Professional wrestling aerial techniques

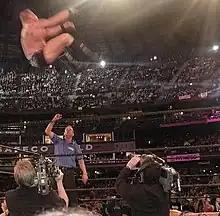
Brock Lesnar failed to achieve a shooting star press on Kurt Angle at WrestleMania XIX, suffering neck injuries and a concussion as a result.

A technique invented by Jushin Thunder Liger. The wrestler jumps forward from an elevated position and presses their knees to their own chest, executes a backflip and lands on the opponent as if performing a body press. This move was used by Brock Lesnar and is Matt Sydal's finisher, but was popularized by Billy Kidman in WCW. The move was previously banned in WWE in 2005 for safety reasons, as the move can easily be botched and cause serious injuries, much like the piledriver. Mark Andrews of Total Nonstop Action Wrestling (TNA) uses this as a high-flying move called "Fall to Pieces".